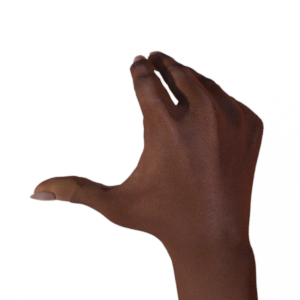
Label: rock